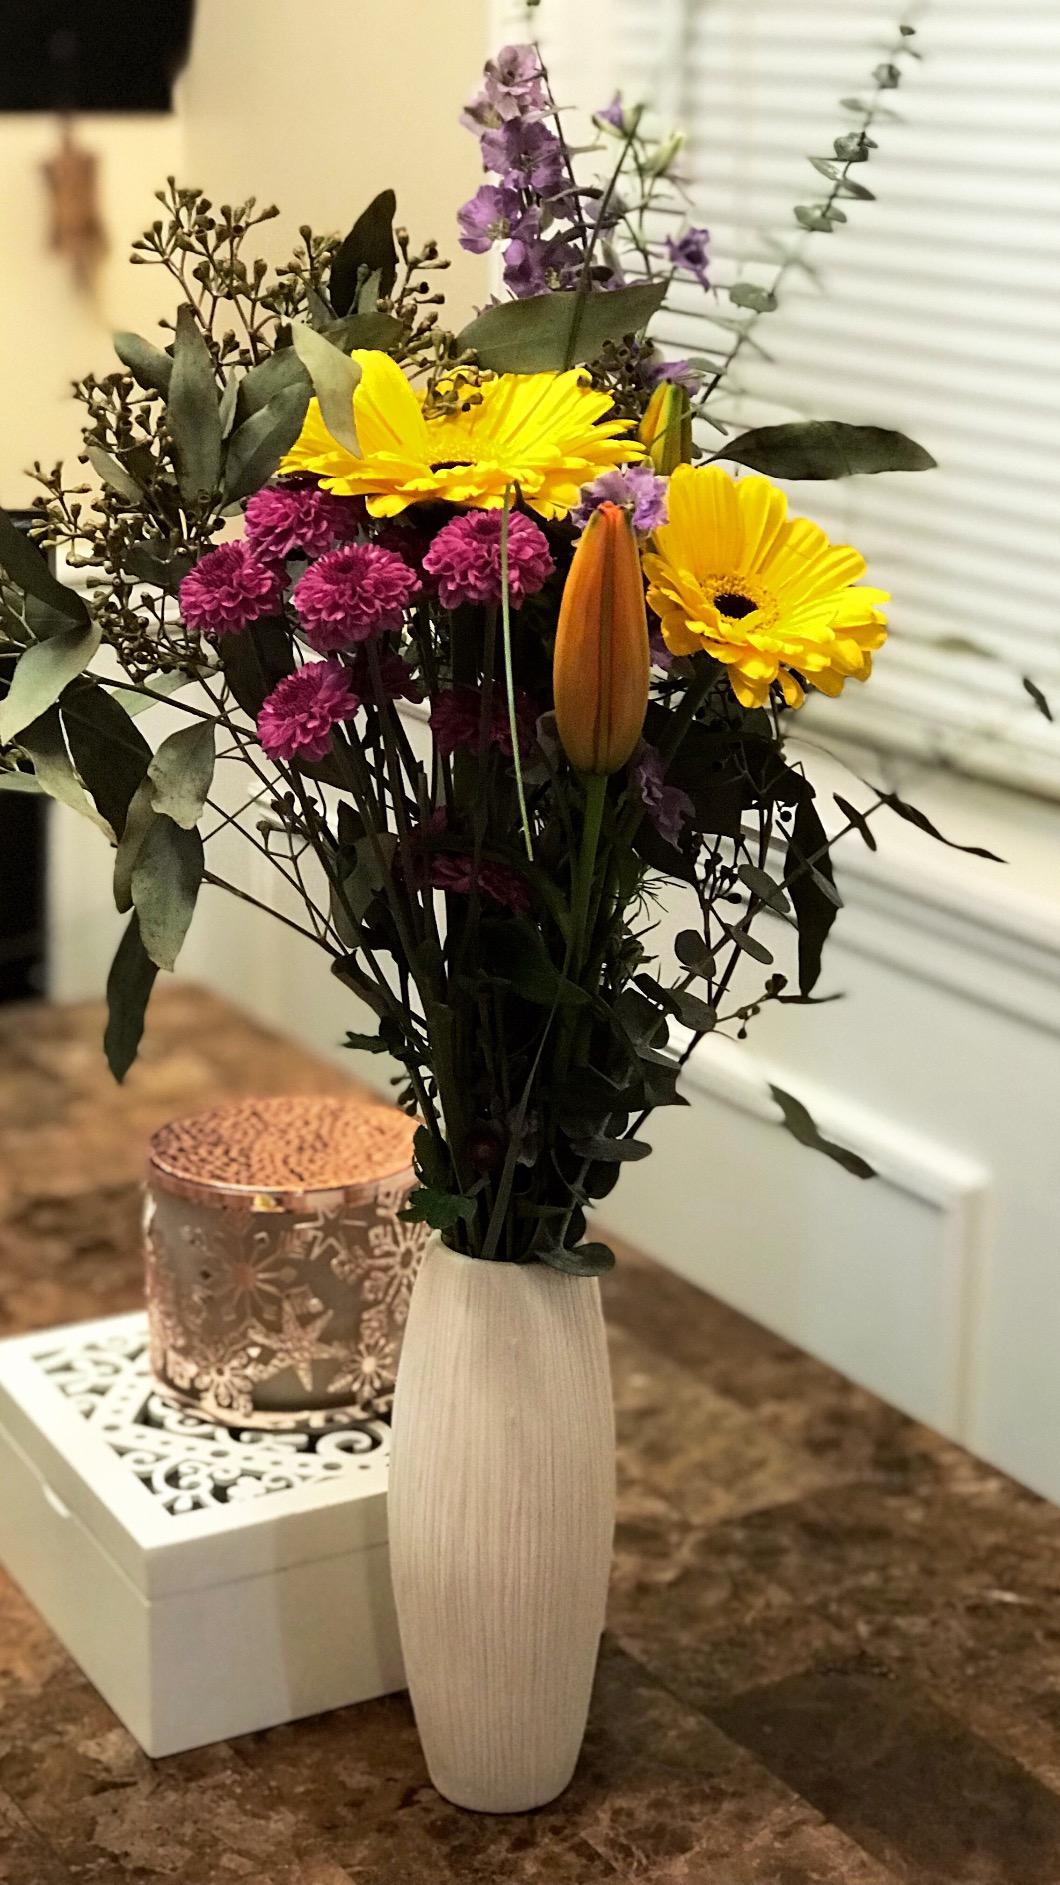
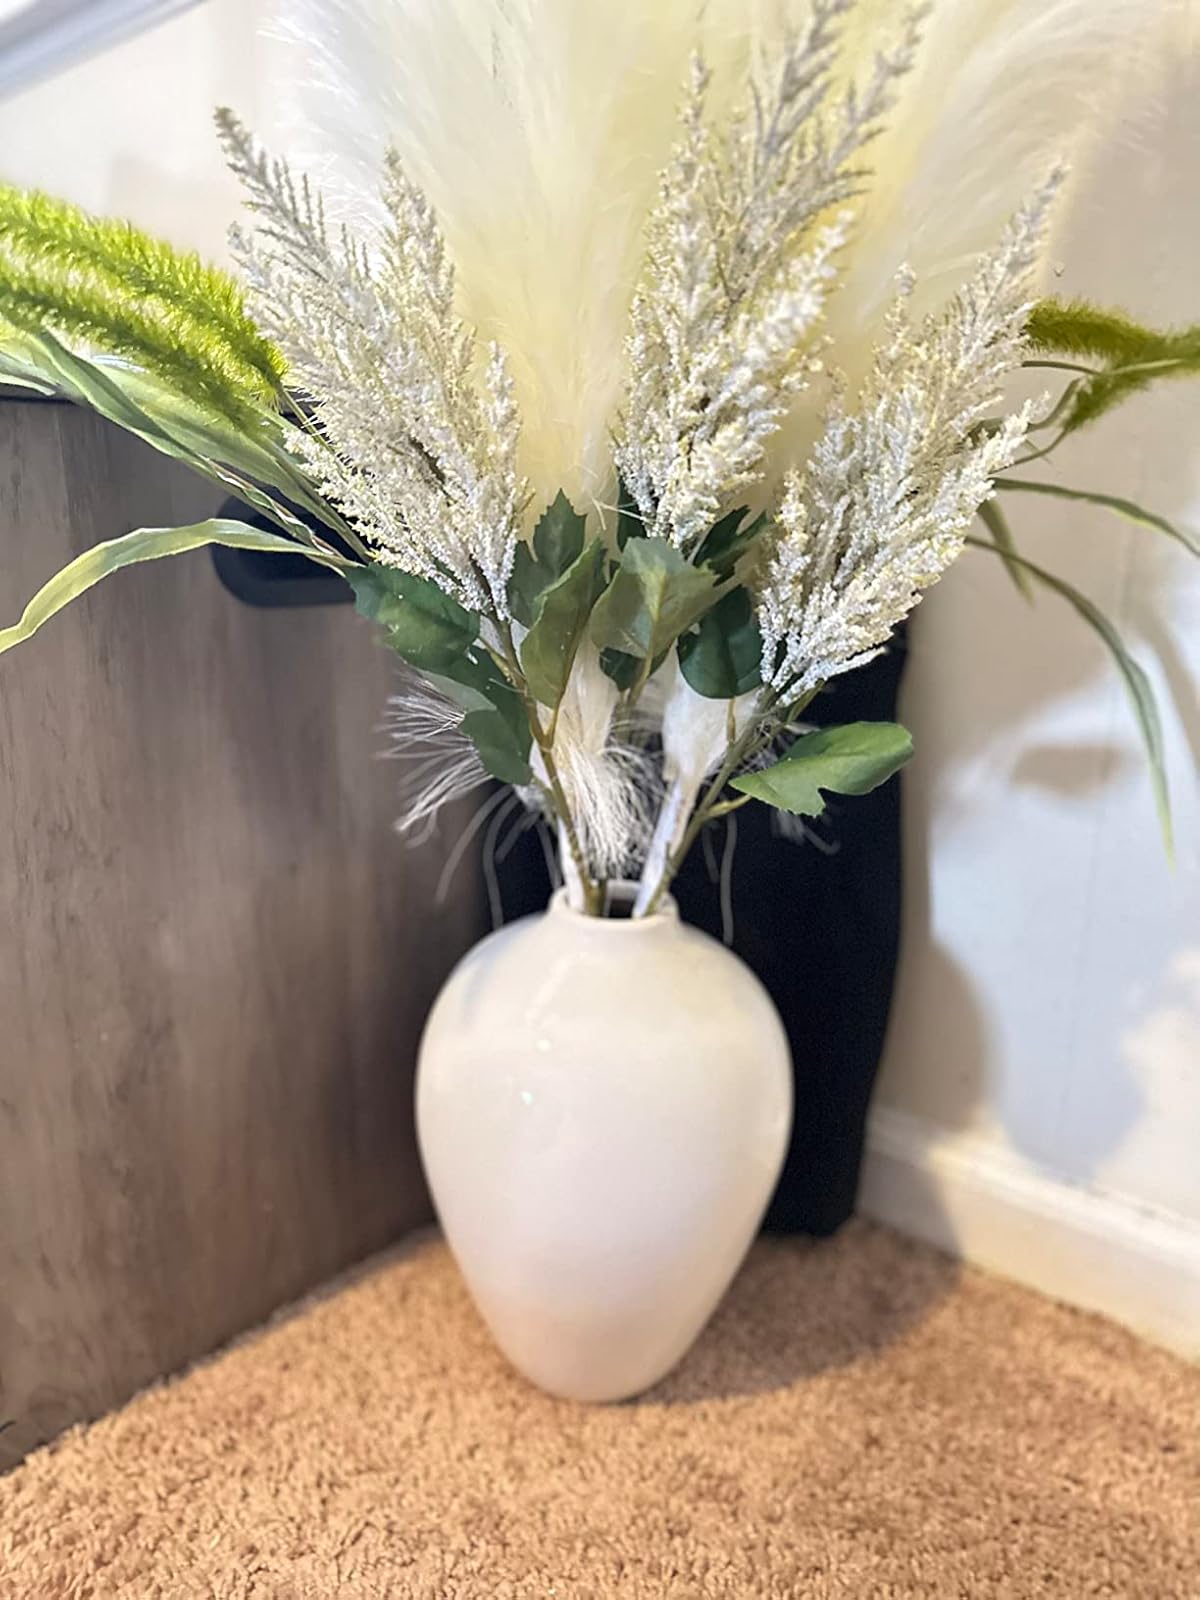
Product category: vase
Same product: no